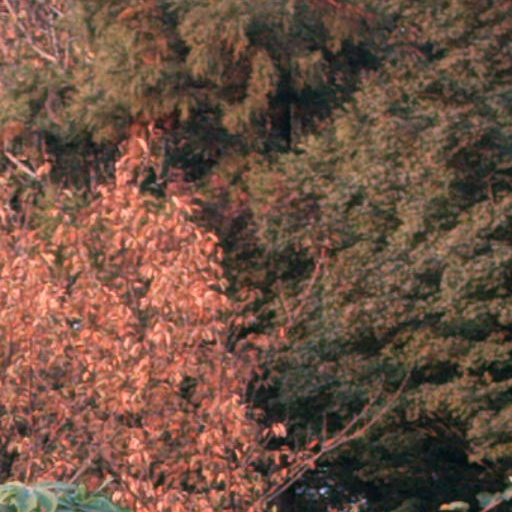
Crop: cassava